Architecture of Houston

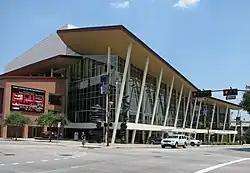
The Hobby Center

The Wortham Theater Center is a performing arts center that officially opened in Houston on May 9, 1987. The Center was designed by Eugene Aubry of Morris-Aubry Architects and built entirely with $66 million in private funds. The Brown Theater, with 2,423 seats, is named for donors Alice and George Brown. It is used primarily for opera and large ballet productions. The Cullen Theater, with 1,100 seats, is named for donors Lillie and Roy Cullen. It is used for smaller ballet productions and other events. The Wortham's signature arching entryway is made of glass and stands tall. The grand staircase (which is actually a bank of escalators) is surrounded by a site-specific art piece created by New York sculptor Albert Paley.